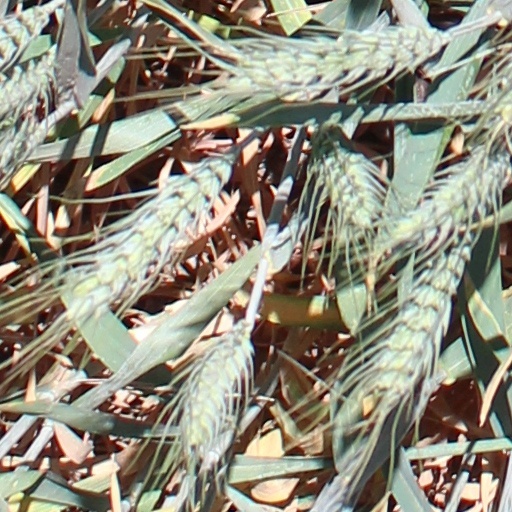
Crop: wheat